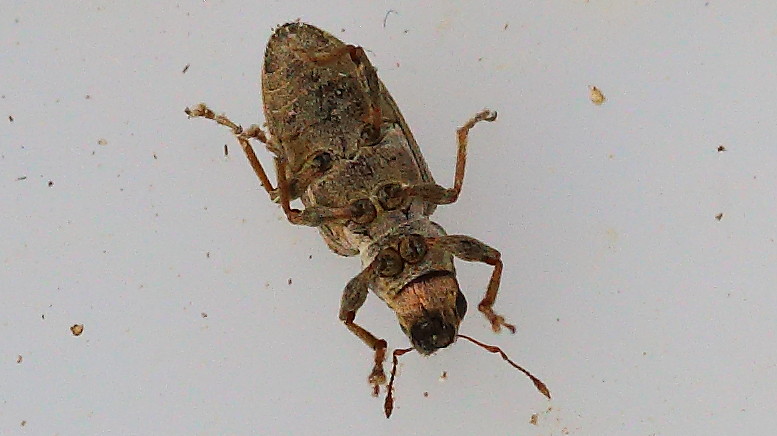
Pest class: pea_leaf_weevil